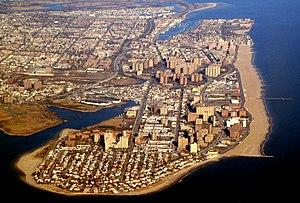
Coney Island est une ancienne île devenue péninsule située à l'extrême sud de l'arrondissement de Brooklyn, dans la ville de New York. L'île a été reliée à la cité après la guerre de Sécession par une ligne de chemin de fer et de tramway. Longue de 6,5 kilomètres pour moins d'un de large, elle a depuis lors conservé sa célèbre plage donnant sur l'océan Atlantique. L'île comprend les quartiers de Gravesend au nord, Sea Gate à l'ouest, Brighton Beach et Manhattan Beach à l'est.
New York, officiellement nommée City of New York, connue également sous les noms et abréviations de New York City ou NYC, et dont le surnom le plus connu est The Big Apple, est la plus grande ville des États-Unis en nombre d'habitants et l'une des plus importantes du continent américain. Elle se situe dans le Nord-Est du pays, sur la côte atlantique, à l'extrémité sud-est de l'État de New York. La ville de New York se compose de cinq arrondissements appelés boroughs : Manhattan, Brooklyn, Queens, le Bronx et Staten Island. Ses habitants s'appellent les New-Yorkais.
La géographie de la ville de New York se caractérise par un emplacement côtier à l'embouchure du fleuve Hudson et de l'océan Atlantique, dans un port naturellement protégé. Avec son faible taux de disponibilité de terres, elle constitue un facteur contribuant à faire de New York la ville la plus densément peuplée des États-Unis. New York possède un climat typique des façades orientales des continents de l'hémisphère nord avec des étés chauds et humides et des hivers froids et enneigés, et un ensoleillement important de 2535 heures par an.